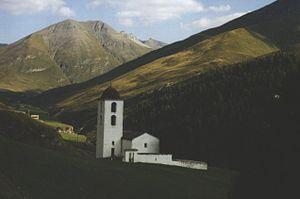
Cette liste présente les biens culturels d'importance nationale dans le canton des Grisons. Cette liste correspond à l'édition 2009 de l'Inventaire Suisse des biens culturels d'importance nationale pour le canton des Grisons. Il est trié par commune et inclus : 174 bâtiments séparés, 16 collections et 38 sites archéologiques.